Sarracenia

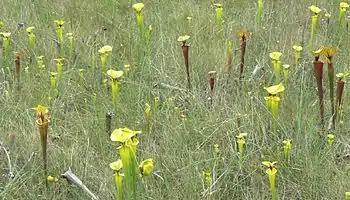
A "pitcher plant meadow" in the Florida panhandle, with mixed varieties of "Sarracenia flava": var. "ornata", var. "rubricorpora", and var. "rugelii".

In 1995, the non-profit organization Meadowview Biological Research Station was created to preserve and restore pitcher plant bogs and associated ecosystems in Maryland and Virginia.